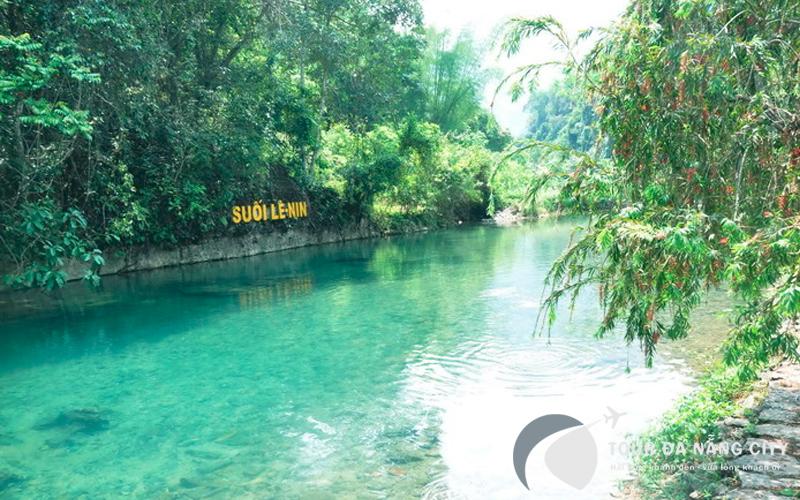
trong khung hình là sự xuất hiện của một con suối